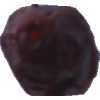
Label: dates